Gawler Oval railway station

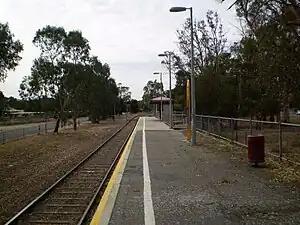
Westbound view from the station platform, April 2008

Gawler Oval railway station is located on the Gawler line. Situated in the South Australian town of Gawler, it is from Adelaide station.